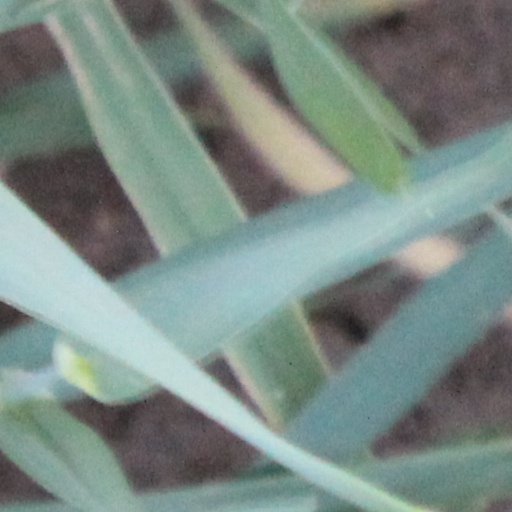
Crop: wheat